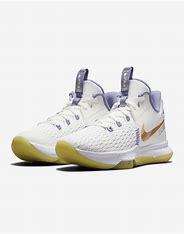
Brand: Nike
Model: Lebron Witness 5